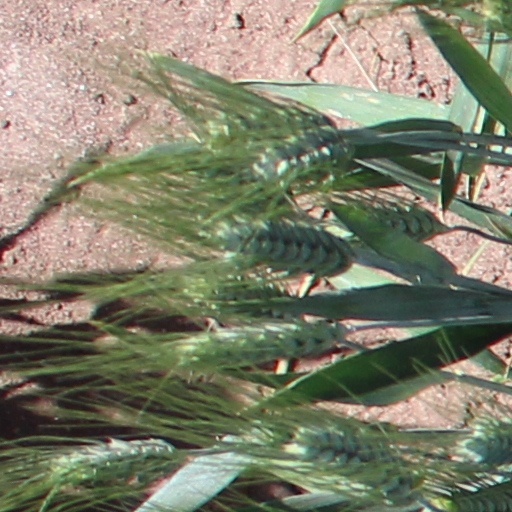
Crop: wheat